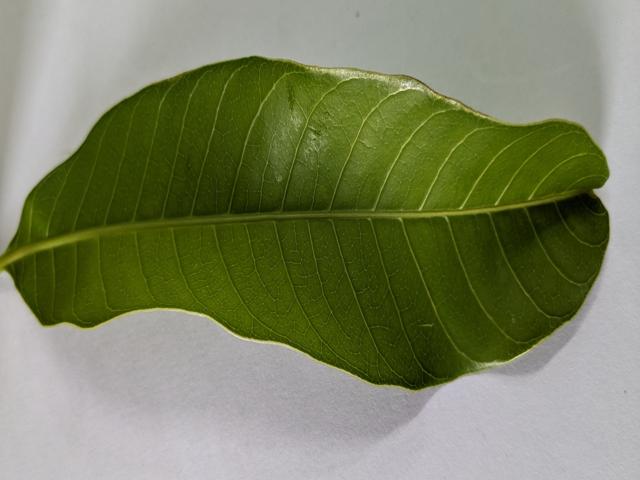
Mango leaf variety: Amrapali